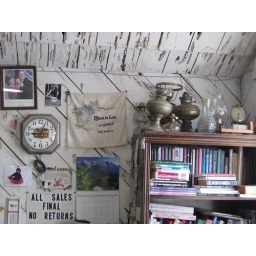
wooden train in the upper right below the clock is the owner's childhood toy